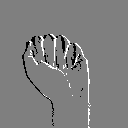
ASL letter: a